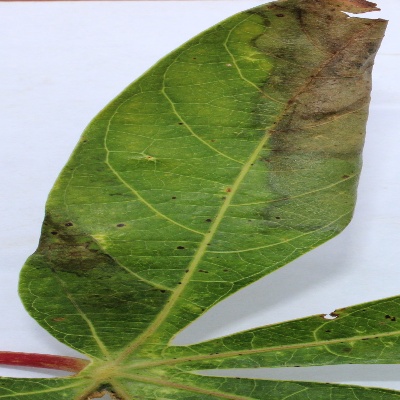
Crop: Cassava
Condition: bacterial blight